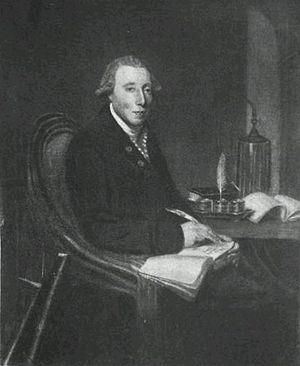
Richard Kirwan, né le 1ᵉʳ août 1733 à Clough Ballymore et mort le 22 juin 1812, est un scientifique irlandais.